Conor Lamb

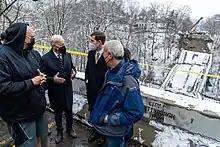
Lamb with John Fetterman and President Joe Biden in Pittsburgh

Lamb voted against Nancy Pelosi as Speaker of the House, voting instead for Joe Kennedy III, a fellow Democrat. In May 2020, Trump endorsed Lamb's 2020 election opponent while falsely claiming that Lamb had voted for Pelosi as Speaker.